Music of South Asia

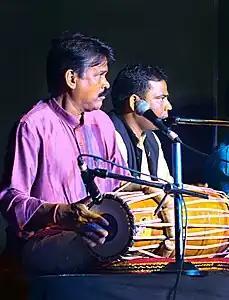
Classical Musician Guru Bijaya Kumar Barik playing the Odissi Mardala

Sufi poetry and literature based on Islamic principles gave rise to forms of Sufi music that are still prominent throughout Afghanistan, Pakistan and north India. Historically, some types of Sufi music were based on the practice of 'sama', which views the recitation of music as a form of spiritual ecstasy and a pathway to being closer to religion. Qawwali is one of the most prominent forms of Sufi music, and consists of rich poetry and melodious vocals that are commonly performed in languages such as Persian, Urdu and Hindi and Punjabi. In the past, Qawwalis were often performed in a shrine setting, with the singers and audiences seated in a circular or rectangular arrangement, and listeners responding to the devotional music with gifts of money or other ritual offerings. Following the 1970s and 1980s, Qawwali became well known as a concert genre, with artists such as the Sabri Brothers and Nusrat Fateh Ali Khan gaining immense success and worldwide popularity.